St Germain's railway station

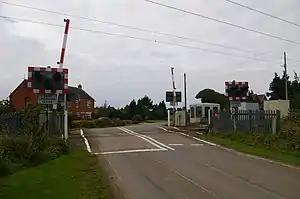
Level crossing very close to the site of St Germain's station.

St. Germain's railway station was located on the line between and Watlington. It served the parish of Wiggenhall St. Germans, and closed in 1850.